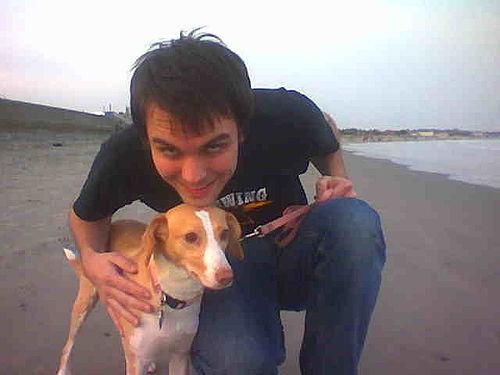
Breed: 210-n000006-Ibizan_hound